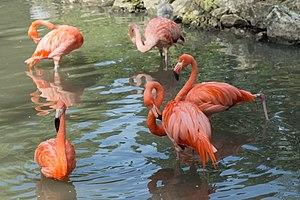
Phoenicopterus ruber (Flamant des Caraïbes) au ZooParc de Beauval à Saint-Aignan-sur-Cher, France.
Le Flamant des Caraïbes, également appelé Flamant de Cuba ou Flamant rouge, est une espèce de flamants, proche du Flamant du Chili.